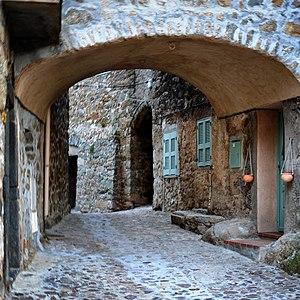
Cateri est une commune française située dans la circonscription départementale de la Haute-Corse et le territoire de la collectivité de Corse. Le village appartient à la piève d'Aregno, en Balagne.